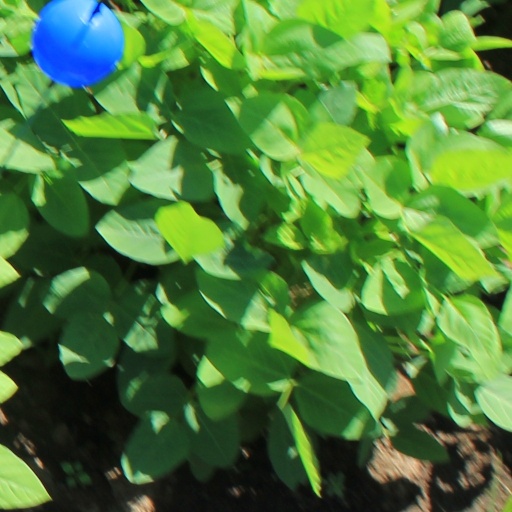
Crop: soybean